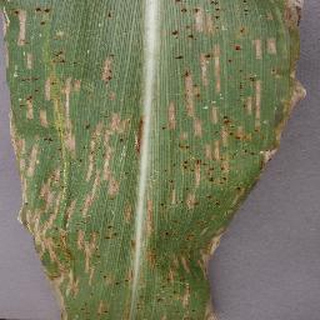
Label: corn_northern_leaf_blight